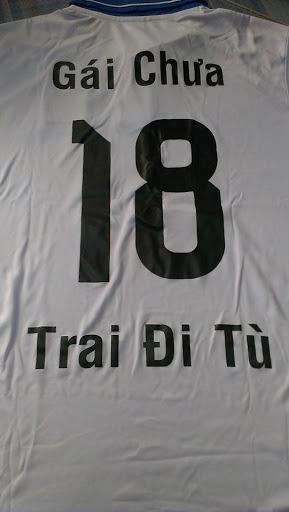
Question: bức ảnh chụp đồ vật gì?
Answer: bức ảnh chụp một cái áo